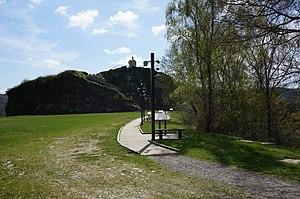
Vue de l'esplanade où était le château et du monment.
La forteresse de Château-Regnault est une forteresse médiévale dont les ruines se trouvent sur le cours supérieur de la Meuse française à hauteur du village de Château-Regnault dans le département des Ardennes et dont les origines remontent entre le XIIᵉ et le XVIᵉ siècle.